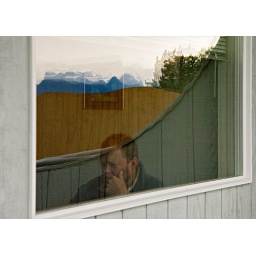
Ralph contemplating images at end of trip - Taken through window with mountains in background reflection